Laryngeal theory

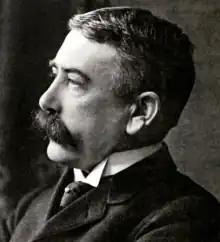
Ferdinand de Saussure

The beginnings of the theory were proposed by Ferdinand de Saussure in 1879, in an article chiefly demonstrating that and were separate phonemes in PIE.